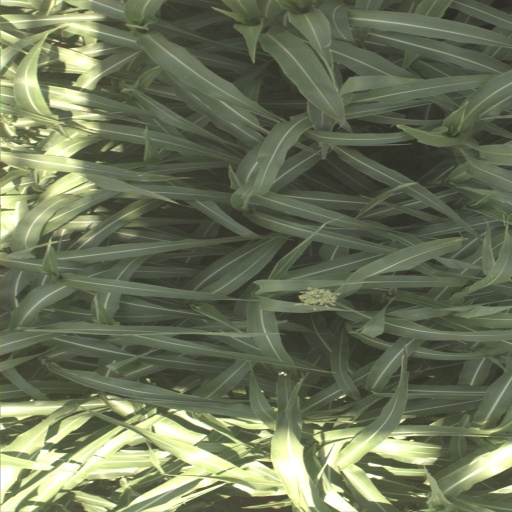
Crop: sorghum